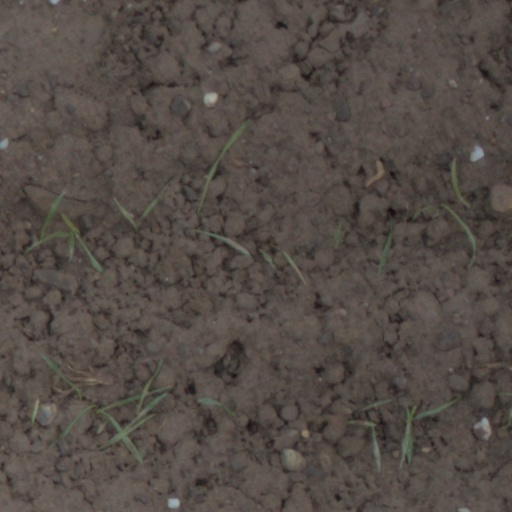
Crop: wheat